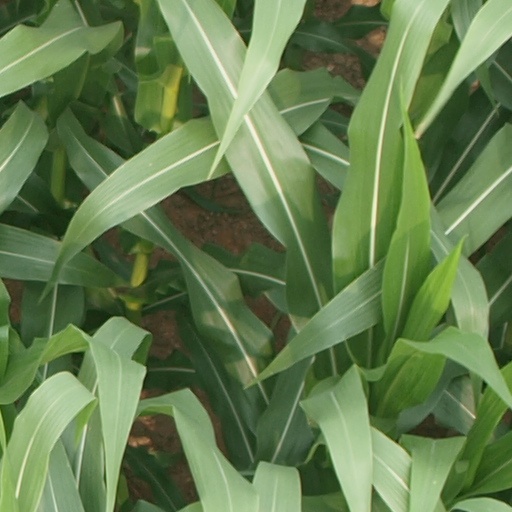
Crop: maize; corn